Fury Road (2019)

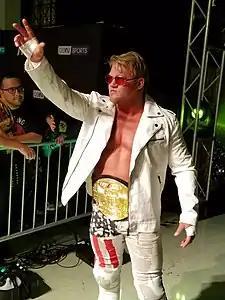
Alexander Hammerstone won a four-man tournament to become the inaugural National Openweight Champion at Fury Road.

The event opened with a middleweight match between Gringo Loco and Myron Reed. Reed grabbed the ropes for leverage to pin Loco but the referee stopped the pinfall count due to illegal activity which led to Reed arguing with the referee. The distraction allowed Loco to hit a kneeling reverse piledriver to Reed for the win. Reed then hit Loco with brass knuckles after the match.